Technology and the Character of Contemporary Life

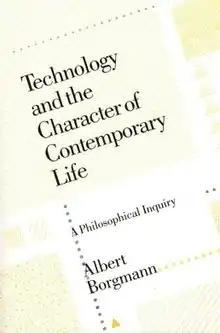

Technology and the Character of Contemporary Life: A Philosophical Inquiry is a 1984 book by Albert Borgmann, an American philosopher, specializing in the philosophy of technology. Borgmann was born in Freiburg, Germany, and was a professor of philosophy at the University of Montana.